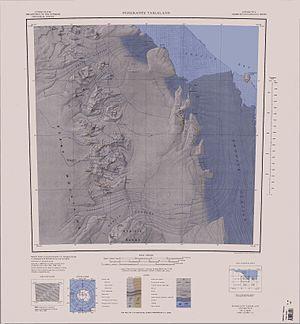
Le glacier Rennick est un important glacier de la chaîne Transantarctique, en Antarctique.